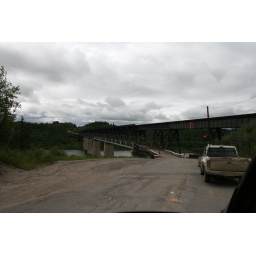
Waiting to cross the one lane bridge in Nipawin Saskatchewan